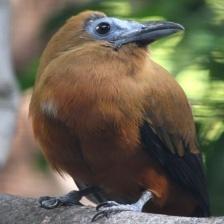
Species: CAPUCHINBIRD
Scientific name: PERISSOCEPHALUS TRICOLOR